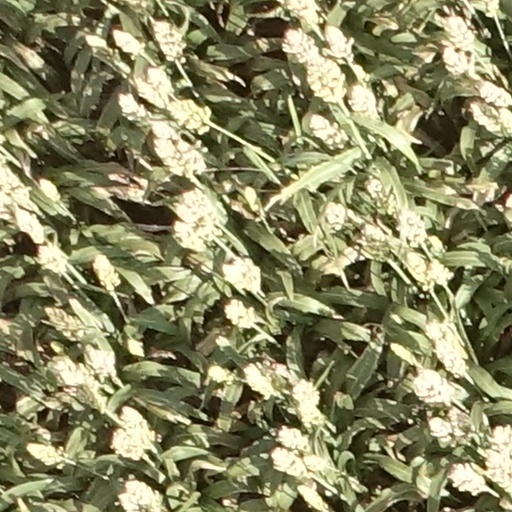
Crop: sorghum